John Sutton (economist)

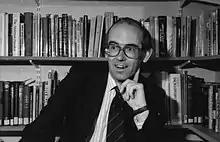
John Sutton, c. 1977

John Sutton (born 10 August 1948) is the Sir John Hicks Professor of Economics at the London School of Economics.